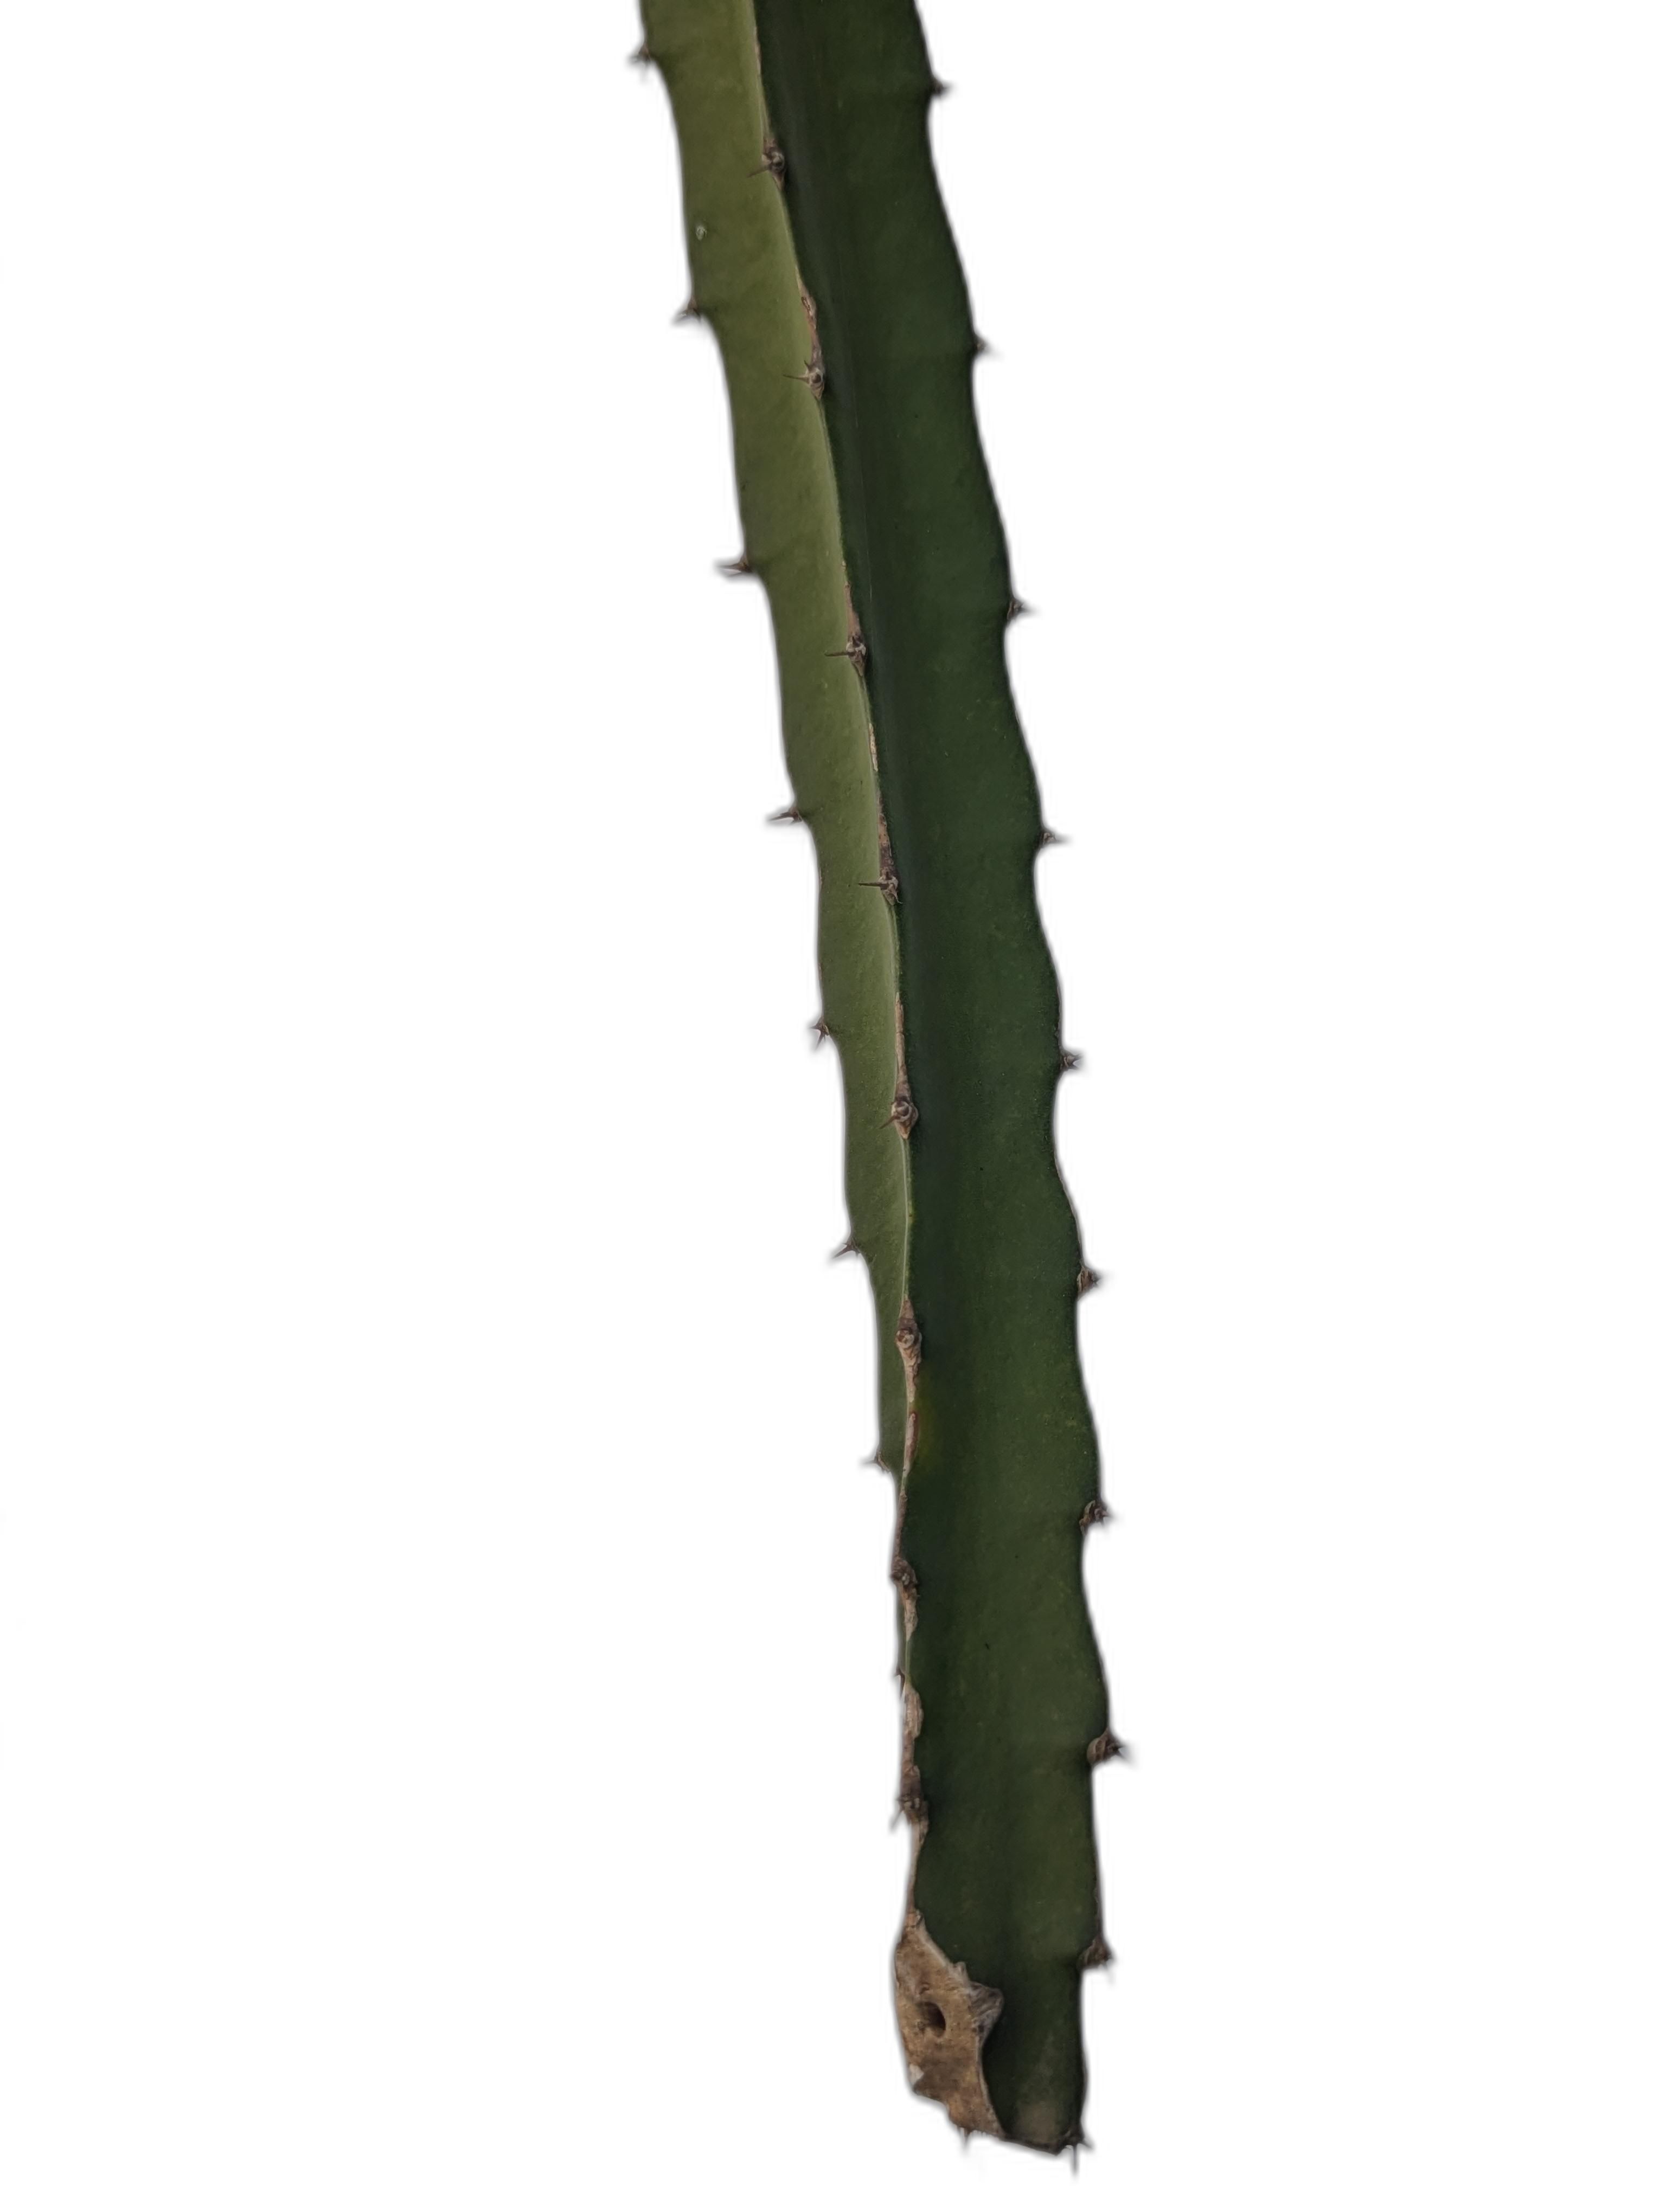
Label: Good leaf